The Quiet Jungle

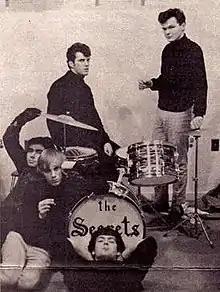
Promotional photo from 1966.

The Quiet Jungle was a Canadian garage rock band formed in Toronto, Ontario, in 1965. At the beginning of the group's recording career, they achieved success with pop and novelty songs. In addition, the band recorded cover albums for Arc Records before venturing into early elements of psychedelic rock with their best-known single "Ship of Dreams" in 1967. The Quiet Jungle released one more single later in the year before disbanding; however, more recordings are rumored to exist.